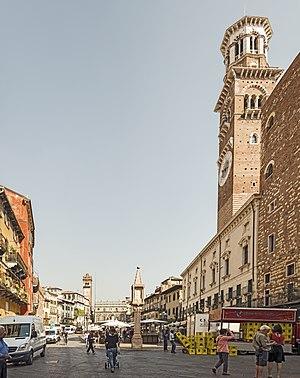
Vérone est une très ancienne ville italienne, dans la région de Vénétie, sur les rives de l'Adige, à proximité du lac de Garde.
La région de la Vénétie est une région du nord-est de l’Italie. Elle compte environ 5 millions d'habitants, étant la cinquième région la plus peuplée du pays, sur un territoire de 18 391 km². Sa capitale est Venise.